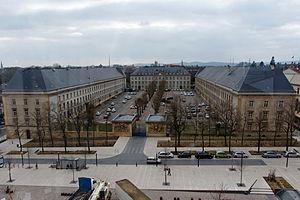
Caserne Ney
Metz [mɛs] est une commune française située dans le département de la Moselle, en Lorraine. Préfecture de département, elle fait partie, depuis le 1ᵉʳ janvier 2016, de la région administrative Grand Est, dont elle accueille les assemblées plénières. Metz et ses alentours, qui faisaient partie des Trois-Évêchés de 1552 à 1790, se trouvaient enclavés entre la Lorraine ducale et le duché de Bar jusqu'en 1766. Par ailleurs, la ville a été de 1974 à 2015 le chef-lieu de la région de Lorraine.